Nakajima Ki-44

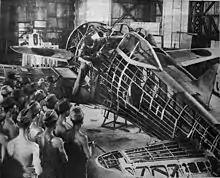
A Ki-44 at the Tokorozawa Army Maintenance School.

Nakajima began development of the Ki-44 in 1940 as a pure interceptor with emphasis being placed on airspeed and rate of climb rather than maneuverability, a departure from the usual Japanese standards. The Japanese Army Air Force specification called for a maximum speed of 600 km/h (370 mph) at 4,000 m (13,130 ft), to be attained in five minutes. A set of Ki-43-like "butterfly" combat flaps was fitted for improved maneuverability. Armament consisted of a pair of 7.7 mm (.303 in) and a pair of 12.7 mm (.50 in) machine guns.